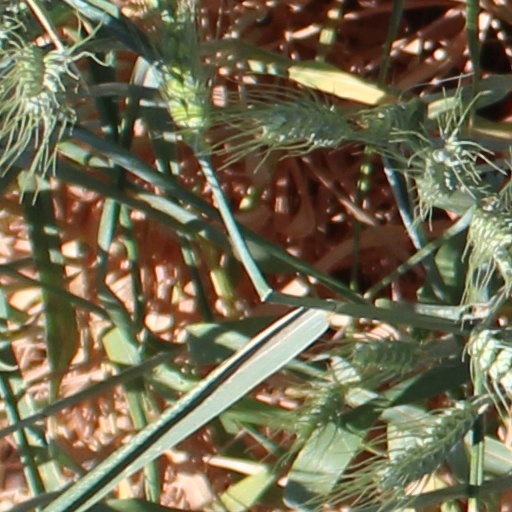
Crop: wheat